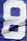
Number: 8